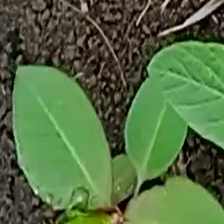
Weed species: Moti_dudhi(Euphorbia_geneculata_L)